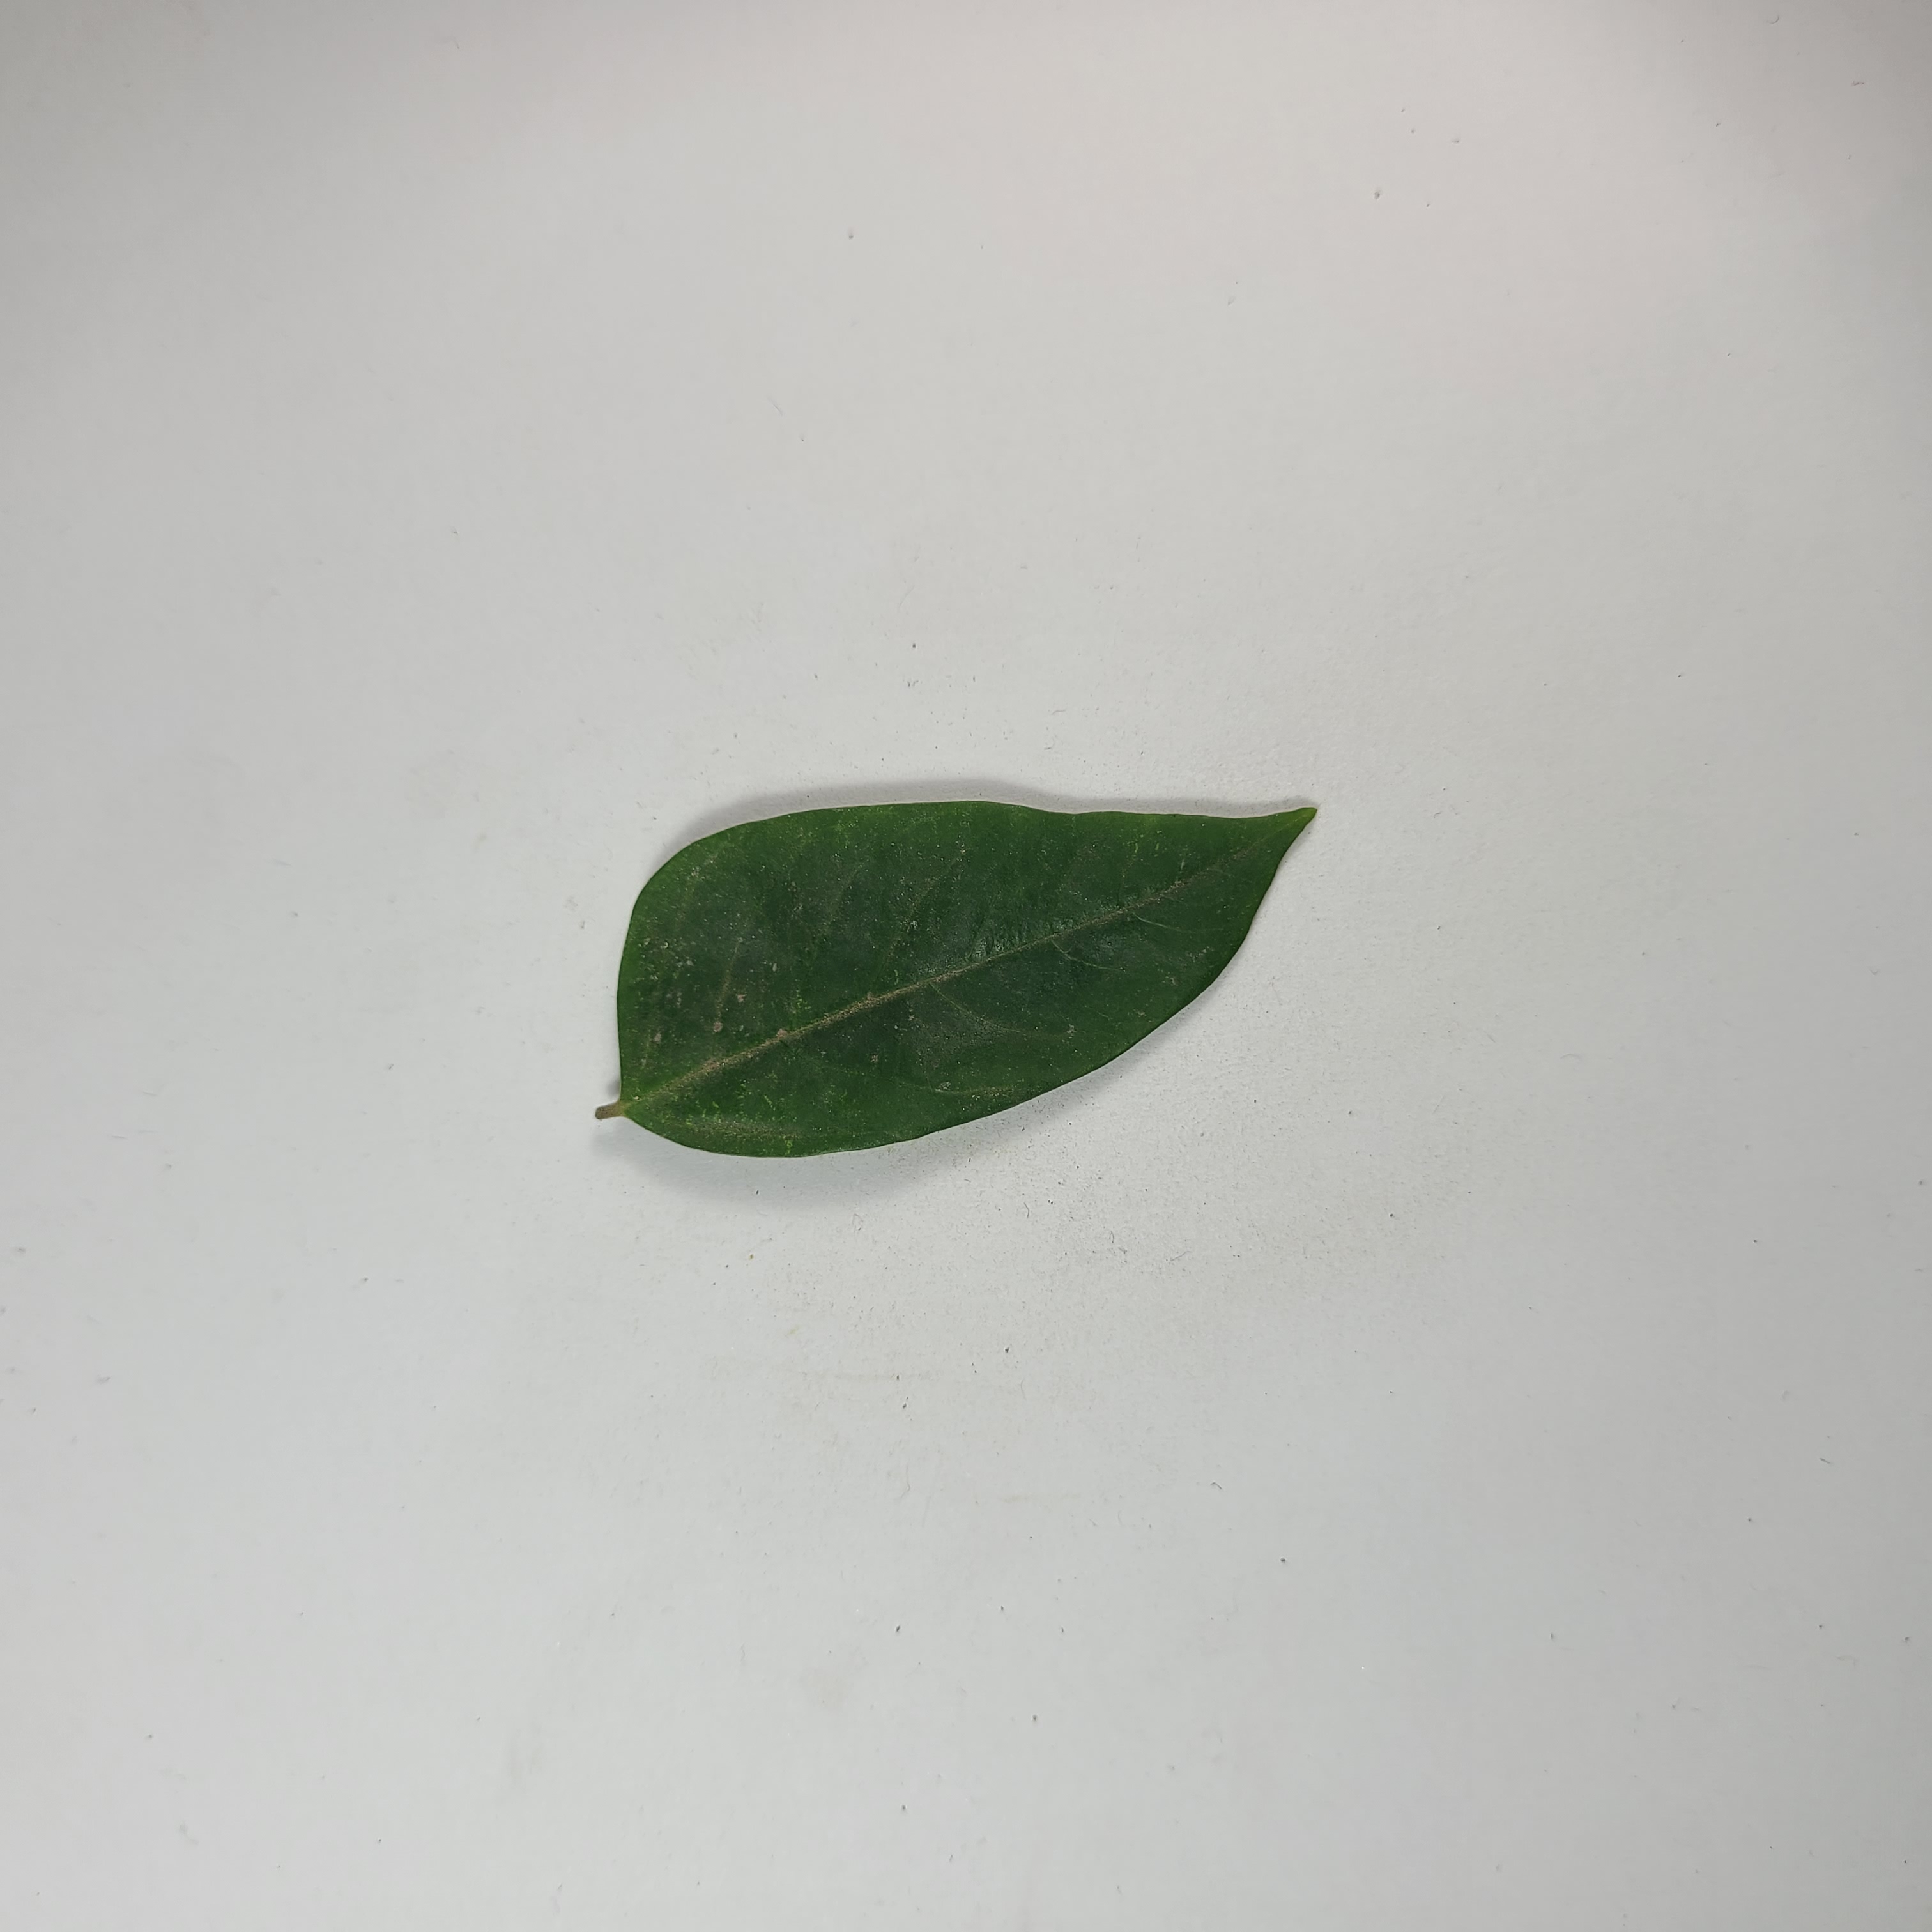
Label: Healthy Leaves